Lynching of Richard Dickerson

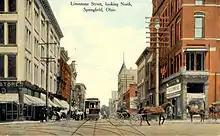
Downtown Springfield, Ohio c. 1900

At 9:00 pm on March 7, 1904, a mob came to the jail and demanded that Sheriff Routzahn turn over Dickerson. The Sheriff told the crowd to disperse and said he would defend Dickerson. He said he would "do his duty at whatever cost." A mob had been trying to knock down one of the jail's doors and they stopped after the Sheriff's statement. The Sheriff thought the trouble had passed, but an even larger mob returned and broke through the south door of the jail. The deputies and Sheriff Routzahn were overrun.